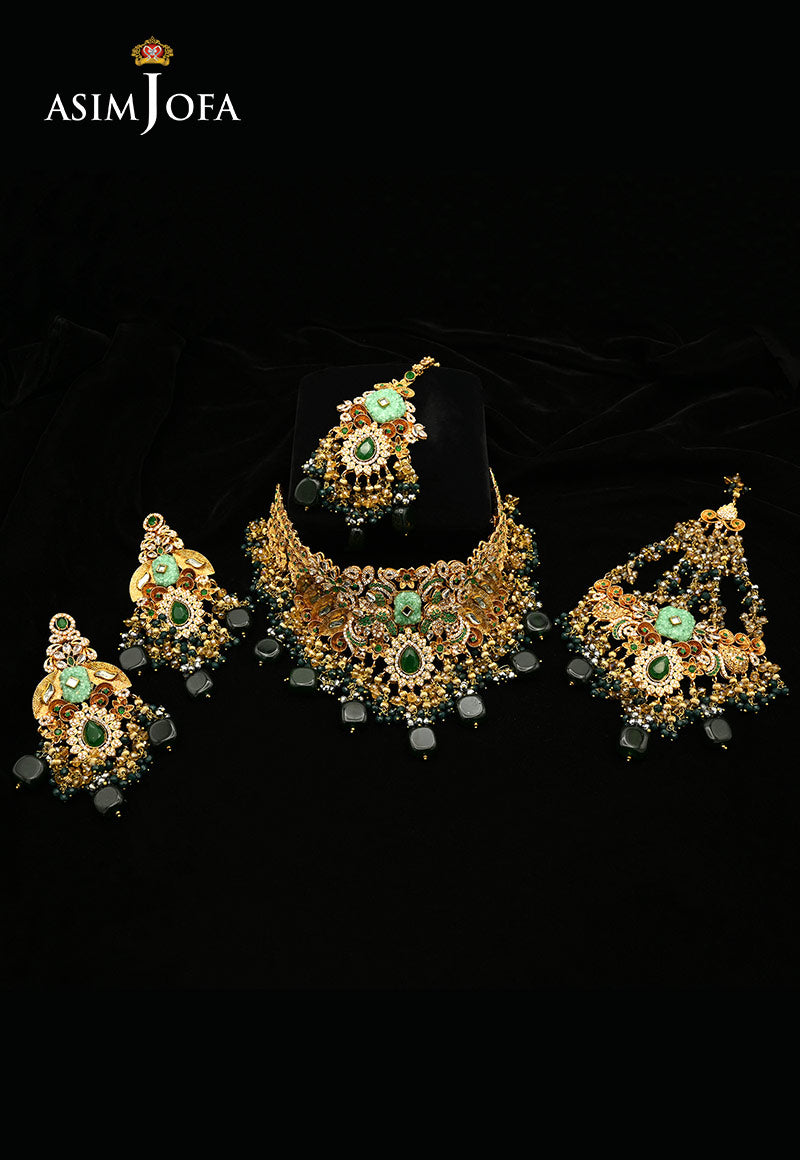
green gold komal necklace set